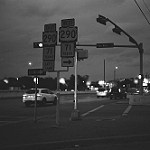
Scene: Outdoor